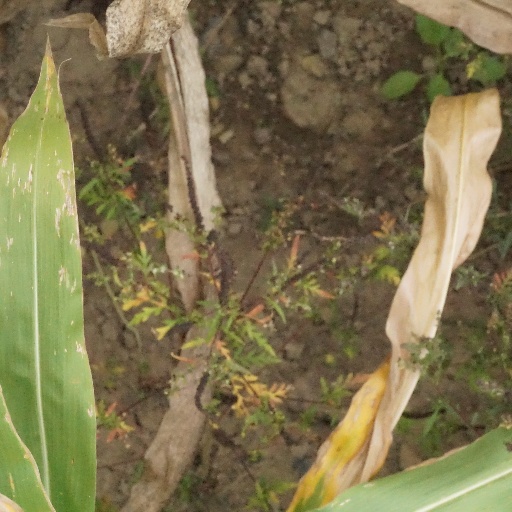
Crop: maize; corn